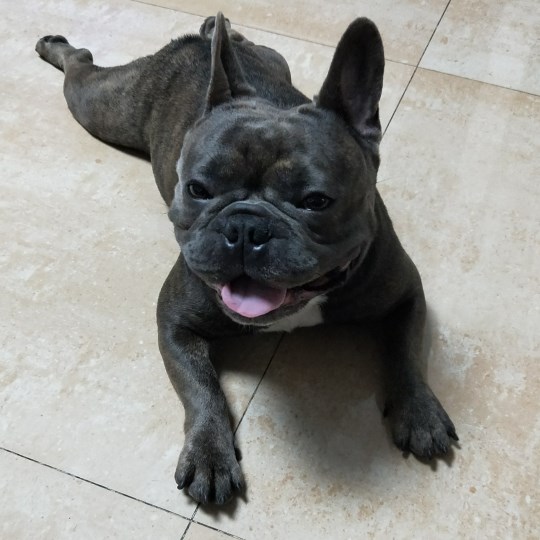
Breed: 1121-n000002-French_bulldog